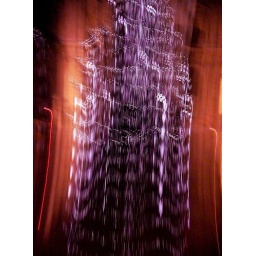
The Christmas tree outside St Paul's Cathedral, London. Taken by moving the camera, pink filter.